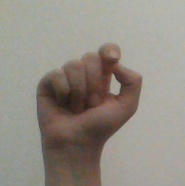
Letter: fa